Kuusamo

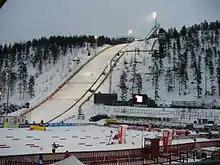
Rukatunturi ski jumping hill

Kuusamo is the venue of several international winter sports competitions. In Ruka skiing there is a stadium with the Rukatunturi-hill (HS142) and a smaller-K64 ski jumping hill and lighted trails and a biathlon facility. Since 2002, the World Cup kick-off in ski jumping and Nordic combined and cross country skiing World Cup races in Ruka Nordic Opening in late November at a joint event in Kuusamo instead. 2006's 16,000 spectators, the competition. Ruka in 2005, the Freestyle Skiing World Cup instead.